Barracas Central

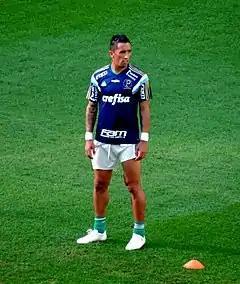
Lucas Barrios was formed at the club's youth academy

Having won the Primera C Metropolitana's Apertura title of 2003, Barracas Central could have achieved direct success of winning the Clausura of 2004. However, Barracas finished in fourth place which saw them face Argentino de Rosario in a two-legged play-off to determine who would gain promotion to the Primera B Metropolitana. The two sides met at Newell's Old Boys' Estadio Marcelo Bielsa for the first-leg which saw Barracas Central lose by 2–1. The second leg was played at Huracán's Estadio Tomás Adolfo Ducó which saw Barracas win by 2–1. The game was then decided by a penalty shootout which saw the side from Rosario win at 5–4 to gain promotion in place of Barracas. A few years later, in the 2006–2007 season, Barracas reached the same position again where which they would again face Argentino de Rosario in a play-off. Like 2004, Argentino de Rosario went out as winners, breaking the hearts of Los Baraqueños. The 2007–2008 season saw Barracas lead the table at one point but faded to finish fifth. Once more Barracas would feature in the play-offs, this time against Club El Porvenir which earnt them a tie with San Telmo, who had finished near the bottom of the Primera B Metropolitana. San Telmo won 3–2 at home and then lost 1–0 away, which meant their result was sufficient to satisfy their position in the Primera B Metropolitana while Barracas would once again stay in the Primera C.